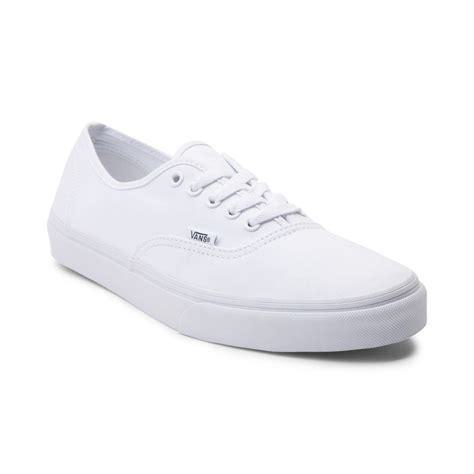
Brand: Vans
Model: Authentic Skate